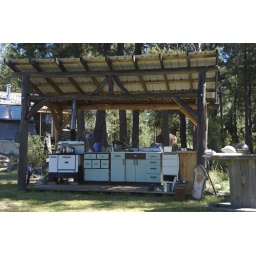
when Marc and Ann remodeled their house in Ashland they brought the kitchen cabinets out to moondance.